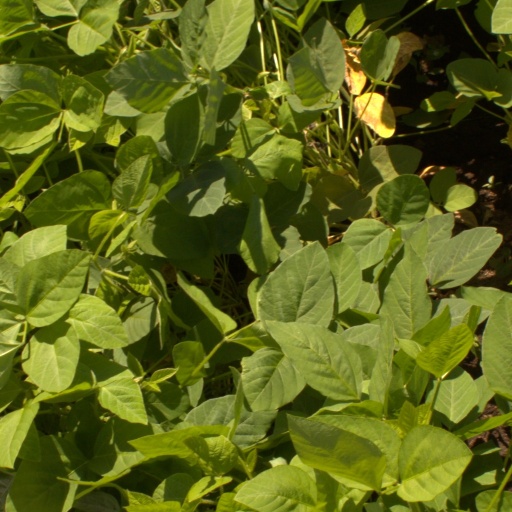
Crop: soybean